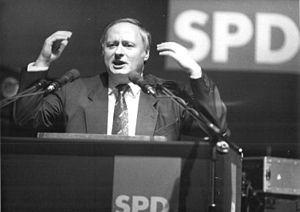
Forbundsdagsvalget 1990
Oskar Lafontaine var SPDs kanslerkandidat
Forbundsdagsvalget i Tyskland i 1990 blev afholdt den 2. december 1990 og var det første frie fællestyske valg siden 1933 til Forbundsdagen. Valget fandt sted kort tid efter den tyske genforening. Det var det første valg til Forbundsdagen, hvor borgerne i det tidligere DDR og borgerne i Berlin kunne deltage.